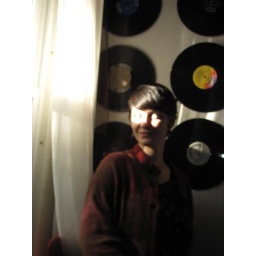
sitting by the window